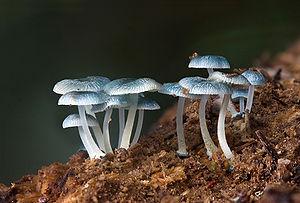
Carpophore de Mycène (Mycena interrupta). Photo prise dans la forêt de Myrtle, à Collinsvale, en Tasmanie (Australie).
Mycena est un genre de champignons basidiomycètes appartenant à famille des Mycenaceae.
Mycena interrupta est une espèce de champignons de la famille des Mycenaceae.